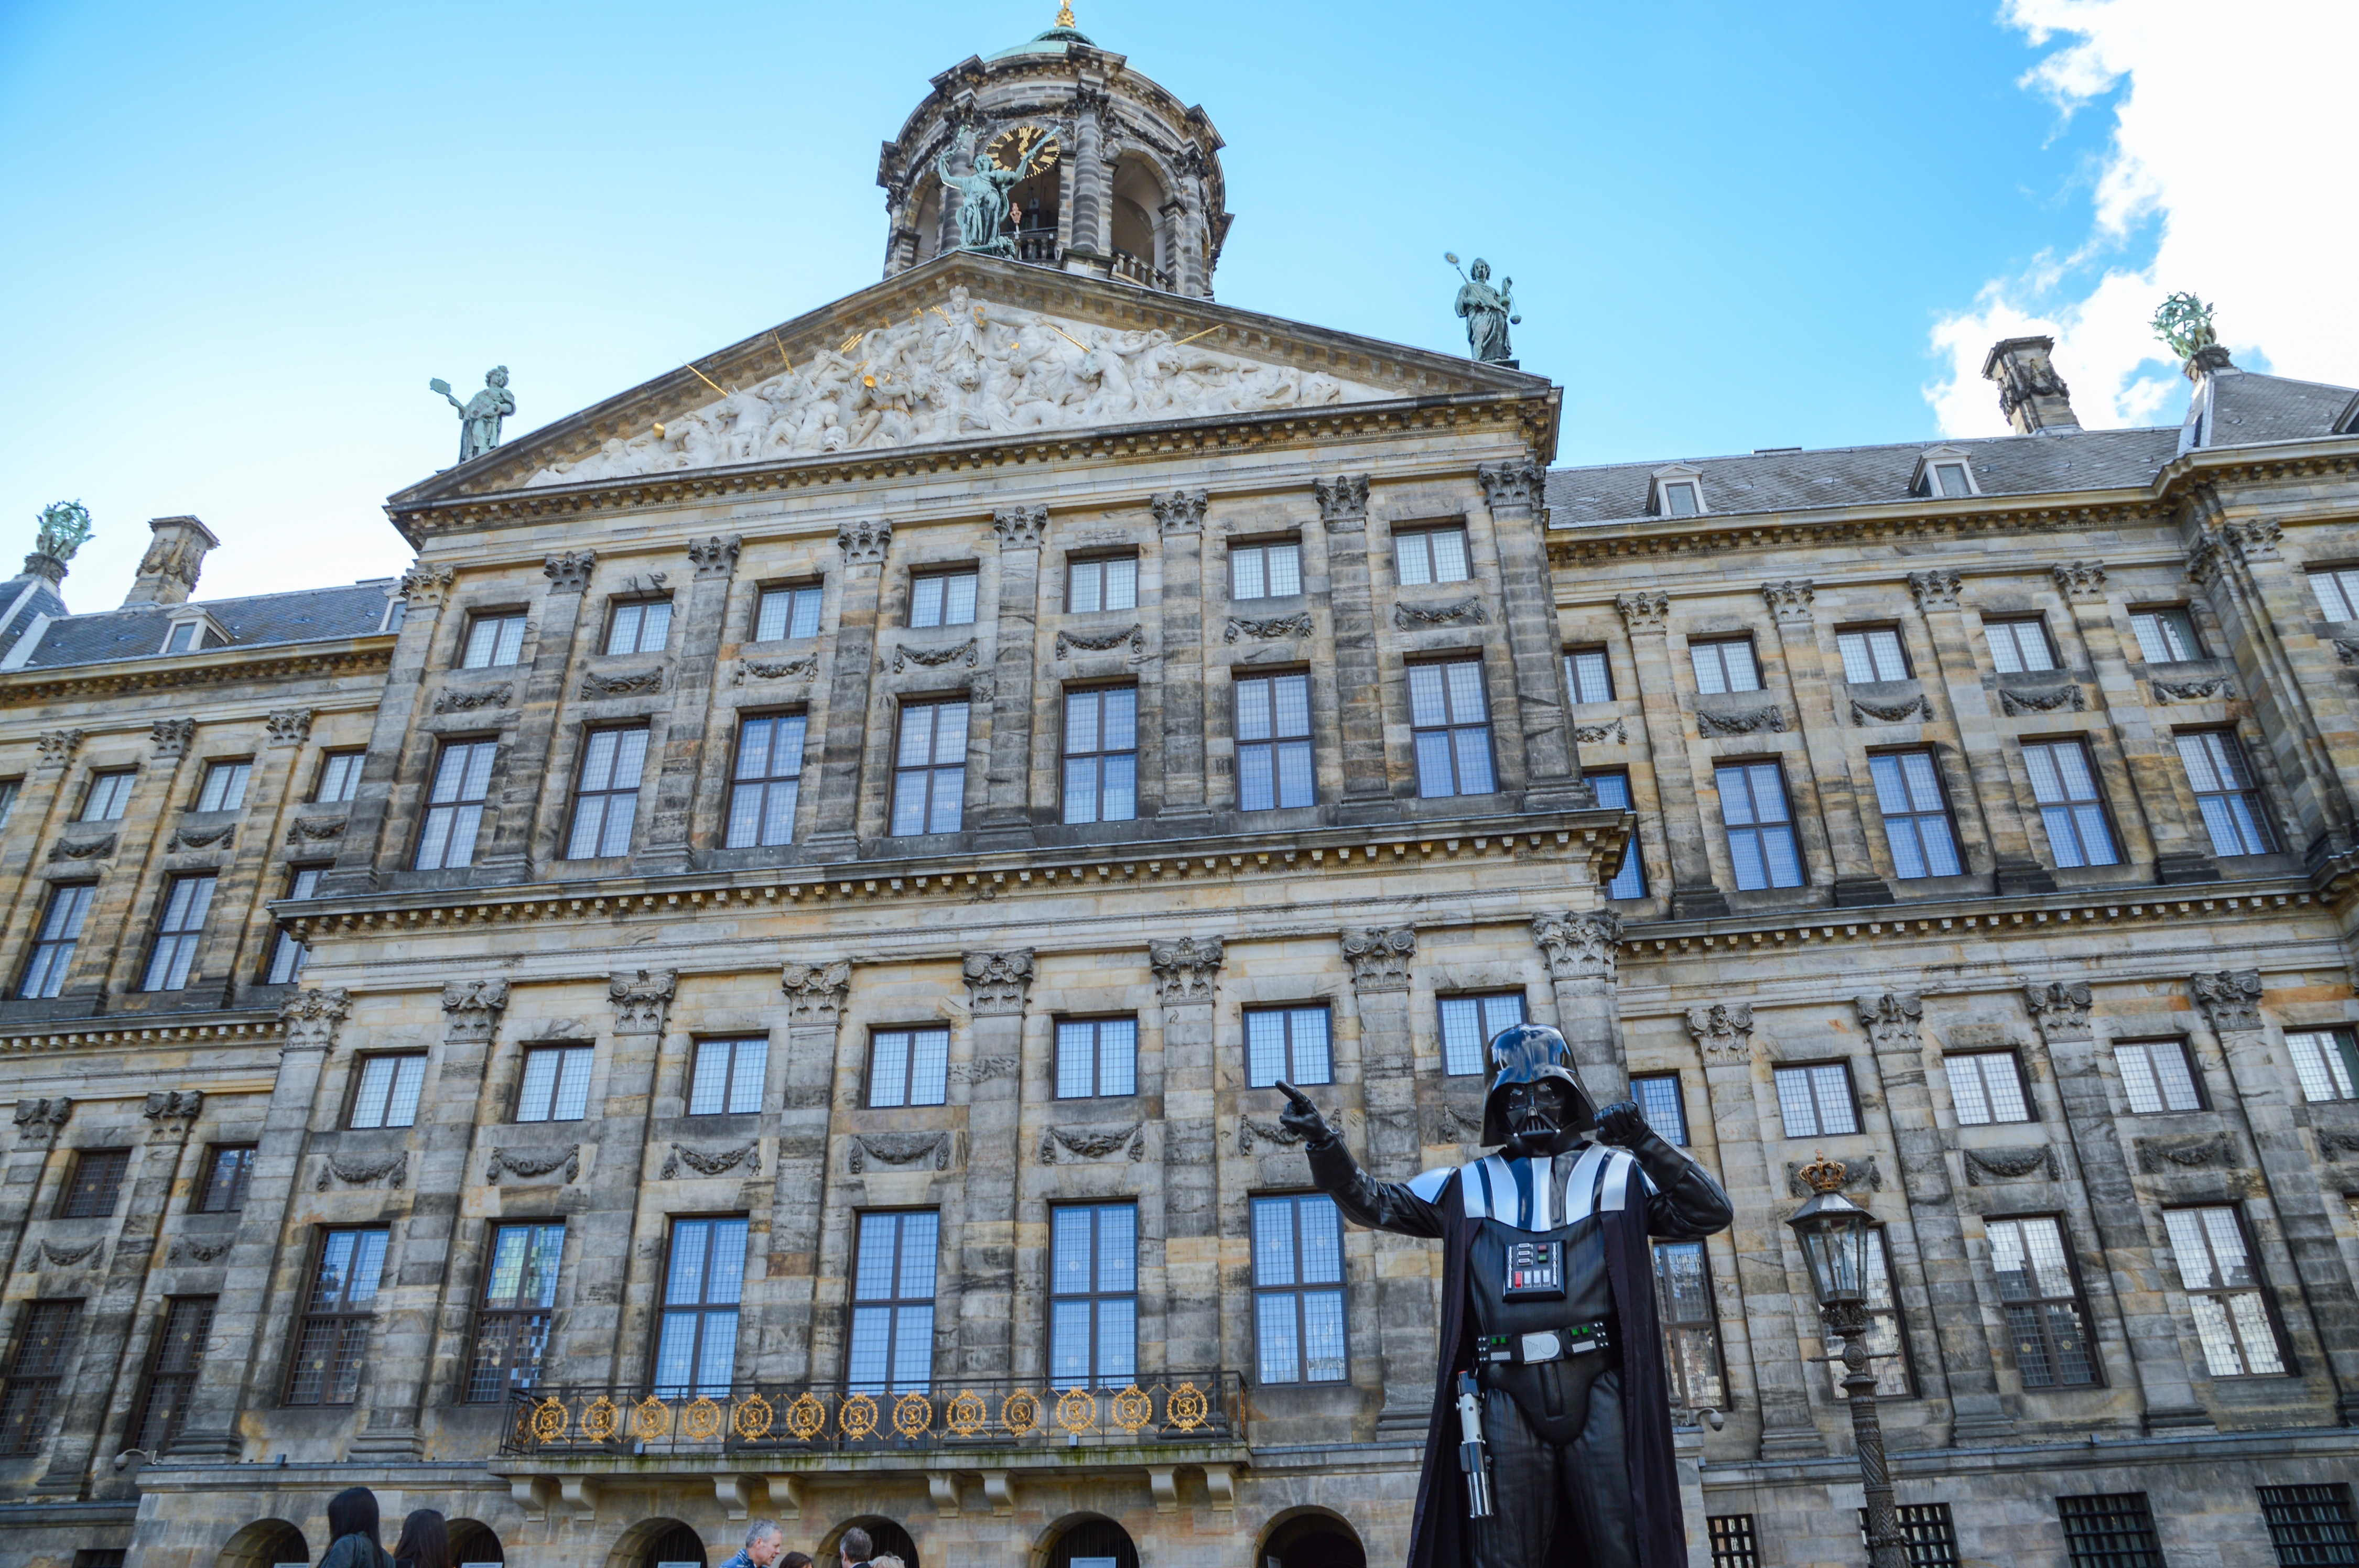
architecture, town, building, palace, downtown, plaza, landmark, facade, tourism, amsterdam, starwars, synagogue, town square, basilica, tours, darth vader, ancient history